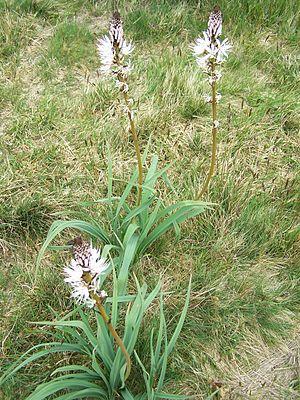
La chapelle Sainte-Barbe est située sur la commune de Le Faouët dans le Morbihan, à un kilomètre et demi au nord-est du bourg. Étape sur un des chemins bretons du pèlerinage vers Saint-Jacques-de-Compostelle et sanctuaire attirant de nombreux fidèles lors du pardon de sainte Barbe, le site a été aménagé dans le but de faciliter les processions et pèlerinages, avec son immense esplanade qui fait office de placître, l'escalier monumental avec rampe sur balustres et la chapelle.
Les asphodèles sont des plantes vivaces monocotylédones qui appartiennent à la famille des Liliacées selon la classification classique de Cronquist et forment le genre Asphodelus. La plupart des espèces poussent autour du bassin méditerranéen et ont une prédilection pour les sols calcaires. À noter cependant une espèce alpine, A. albus, et sa sous-espèce A. delphinensis que l'on trouve aussi dans les Cévennes et les Pyrénées, ainsi qu'une espèce poussant à la fois en Bretagne et en Galice, A. arrondeaui ou asphodèle d'Arrondeau.